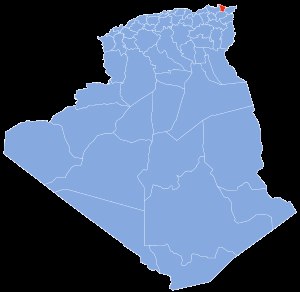
Annaba (provins)
Provinsen Annaba (markeret med rødt)
Provinsen Annaba er en af Algeriets 48 provinser. Administrationscenteret er Annaba.